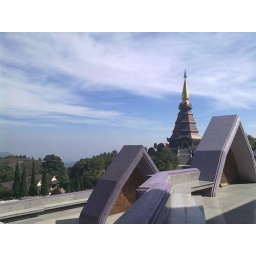
road trip to highest mountain in thailand